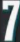
Number: 7